Black Panther: Wakanda Forever

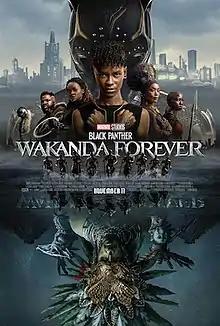
Theatrical release poster

Black Panther: Wakanda Forever is a 2022 American superhero film based on Marvel Comics featuring the character Shuri / Black Panther. Produced by Marvel Studios and distributed by Walt Disney Studios Motion Pictures, it is the sequel to "Black Panther" (2018) and the 30th film in the Marvel Cinematic Universe (MCU). Directed by Ryan Coogler, who co-wrote the screenplay with Joe Robert Cole, the film stars Letitia Wright as Shuri / Black Panther, alongside Lupita Nyong'o, Danai Gurira, Winston Duke, Florence Kasumba, Dominique Thorne, Michaela Coel, Mabel Cadena, Tenoch Huerta Mejía, Martin Freeman, Julia Louis-Dreyfus, and Angela Bassett. In the film, the leaders of Wakanda fight to protect their nation in the wake of King T'Challa's death.